Measuring rod

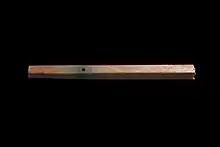
Fragment of a Roman measuring rod, from Musée romain de Lausanne-Vidy

Large public works and imperial expansion, particularly the large network of Roman roads and the many milecastles, made the measuring rod an indispensable part of both the military and civilian aspects of Roman life. Republican Rome used several measures, including the various Greek feet measurements and the Oscan foot of 27.5 cm. Standardisation was introduced by Agrippa in 29 BC, replacing all previous measurements by a Roman foot of 29.6 cm, which became the foot of Imperial Rome.